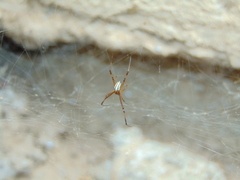
Species: Lactrodectus_hesperus